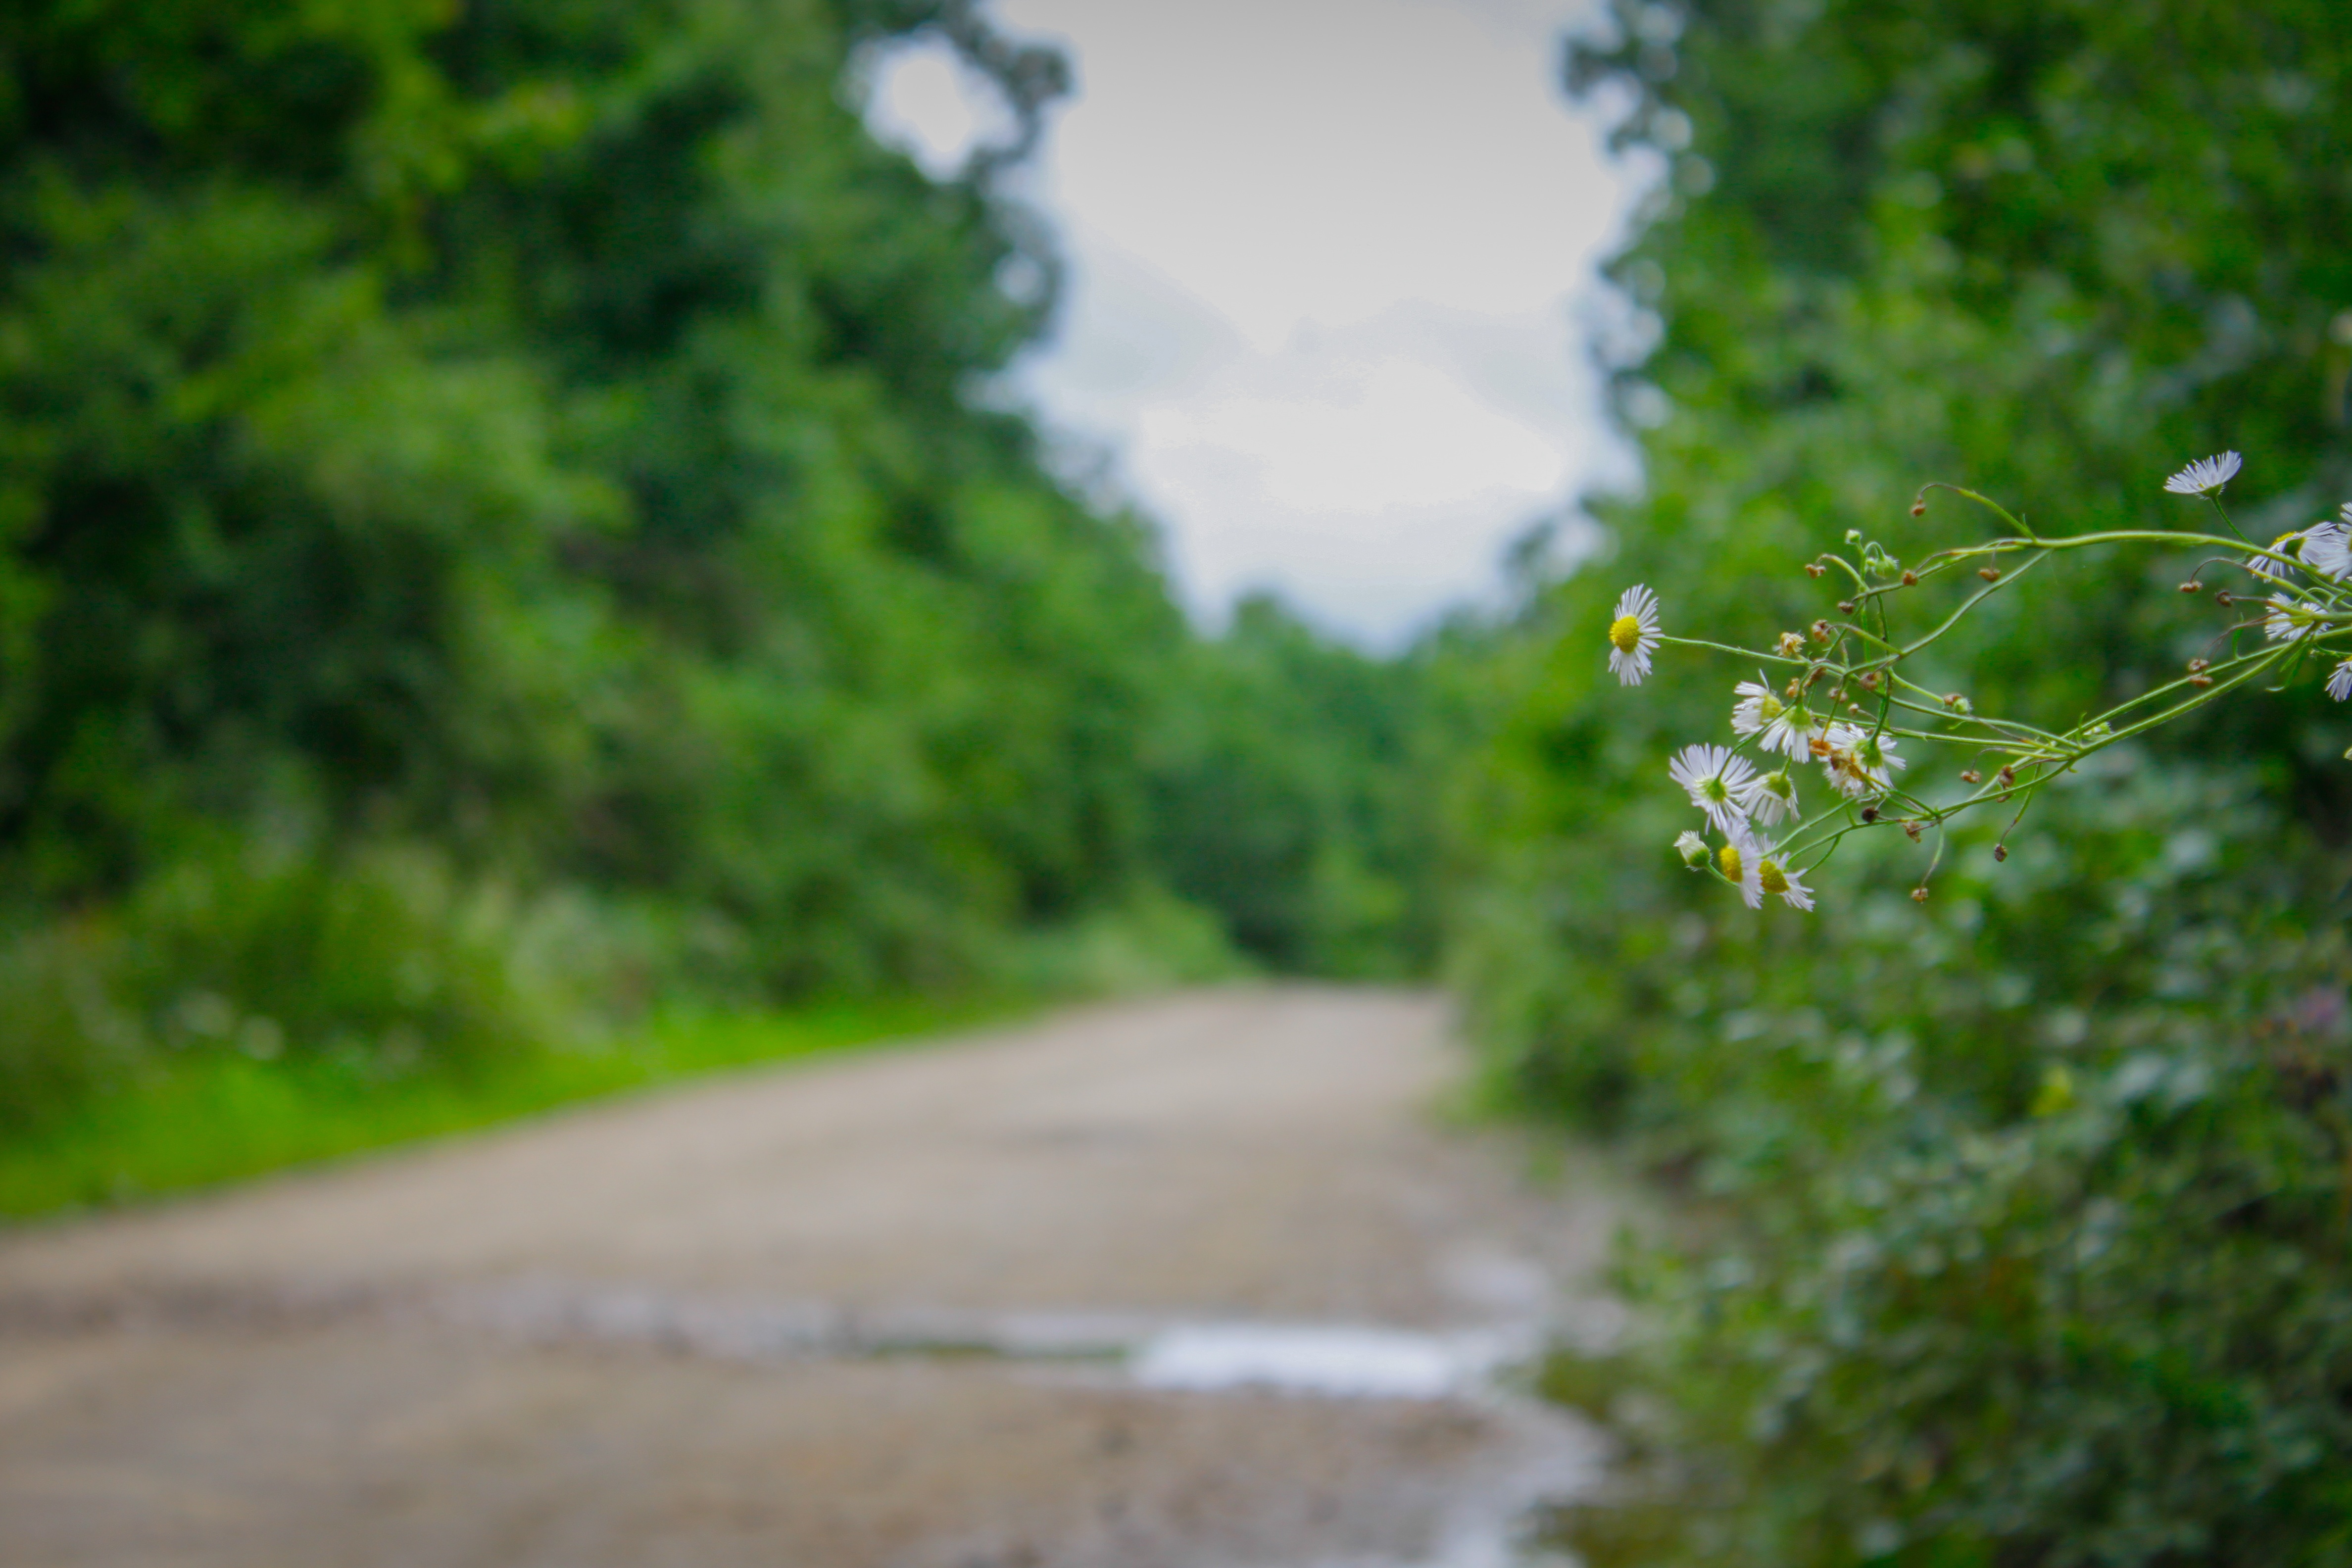
tree, nature, forest, grass, plant, road, meadow, sunlight, leaf, flower, green, autumn, soil, habitat, rural area, natural environment, atmospheric phenomenon, woody plant